Hormel Institute

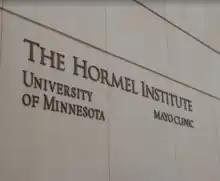
The Hormel Institute in Austin, Minnesota

The Hormel Institute is a biomedical research center located in Austin, Minnesota, United States. Founded in 1942, the institute is a division of the University of Minnesota with scientists focusing primarily on cancer research. The Hormel Institute receives support from The Hormel Foundation, and partners with Mayo Clinic.